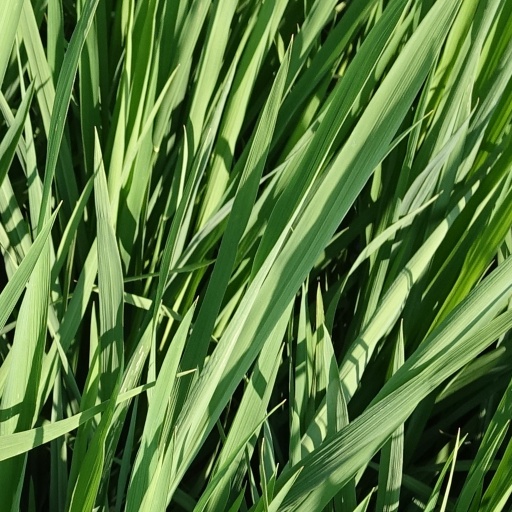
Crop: rice